San Ginés, Madrid

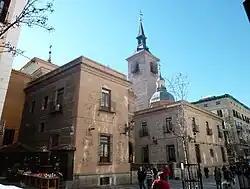

The church of San Ginés (Spanish: "iglesia de San Ginés de Arlés") in Madrid, is one of the oldest churches in that city. It is situated on the Calle Arenal. References to it appear in documents dating from the ninth century. Originally built in Mudéjar style (of the structure only the campanile survives), it was rebuilt in 1645.